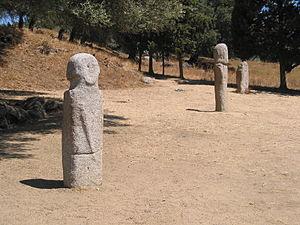
Une statue-menhir est un menhir sculpté de façon anthropomorphe. En Europe, la période d'érection de ce type de mégalithe va du Néolithique final jusqu'au début de l'Âge du bronze.
Les géants de Mont-Prama sont des statues en grès remontant à la période de l'histoire sarde dite de la culture nuragique. Découverts en 1974 par un agriculteur dans l'ouest de la Sardaigne, les fragments des statues ont été exhumés dans la localité de Mont'e Prama, sur le territoire de la commune de Cabras, dans la péninsule du Sinis une région de la province d'Oristano en Italie. D'une hauteur de 2 mètres à 2,5 mètres, elles auraient été taillées au plus tôt vers le Xᵉ siècle av. J.-C., même si cette datation fait débat, en particulier du fait de l'imprécision des premières fouilles. Les circonstances de leur destruction ne sont pas éclaircies et sont parfois mises en relation avec la prise de contrôle de la Sardaigne par les Carthaginois.